Bréguet 270

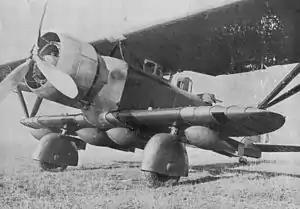
Breguet 274 with Gnome-Rhône 14K (Mistral Major) 900 HP engine

The Bréguet 270 was a sesquiplane military reconnaissance aircraft designed and produced by the French aircraft manufacturer Breguet.